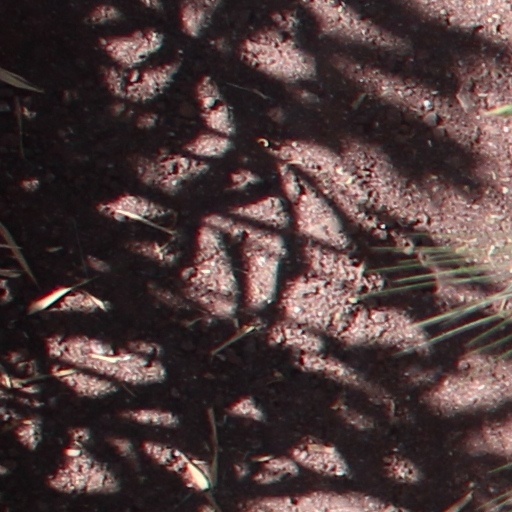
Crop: wheat